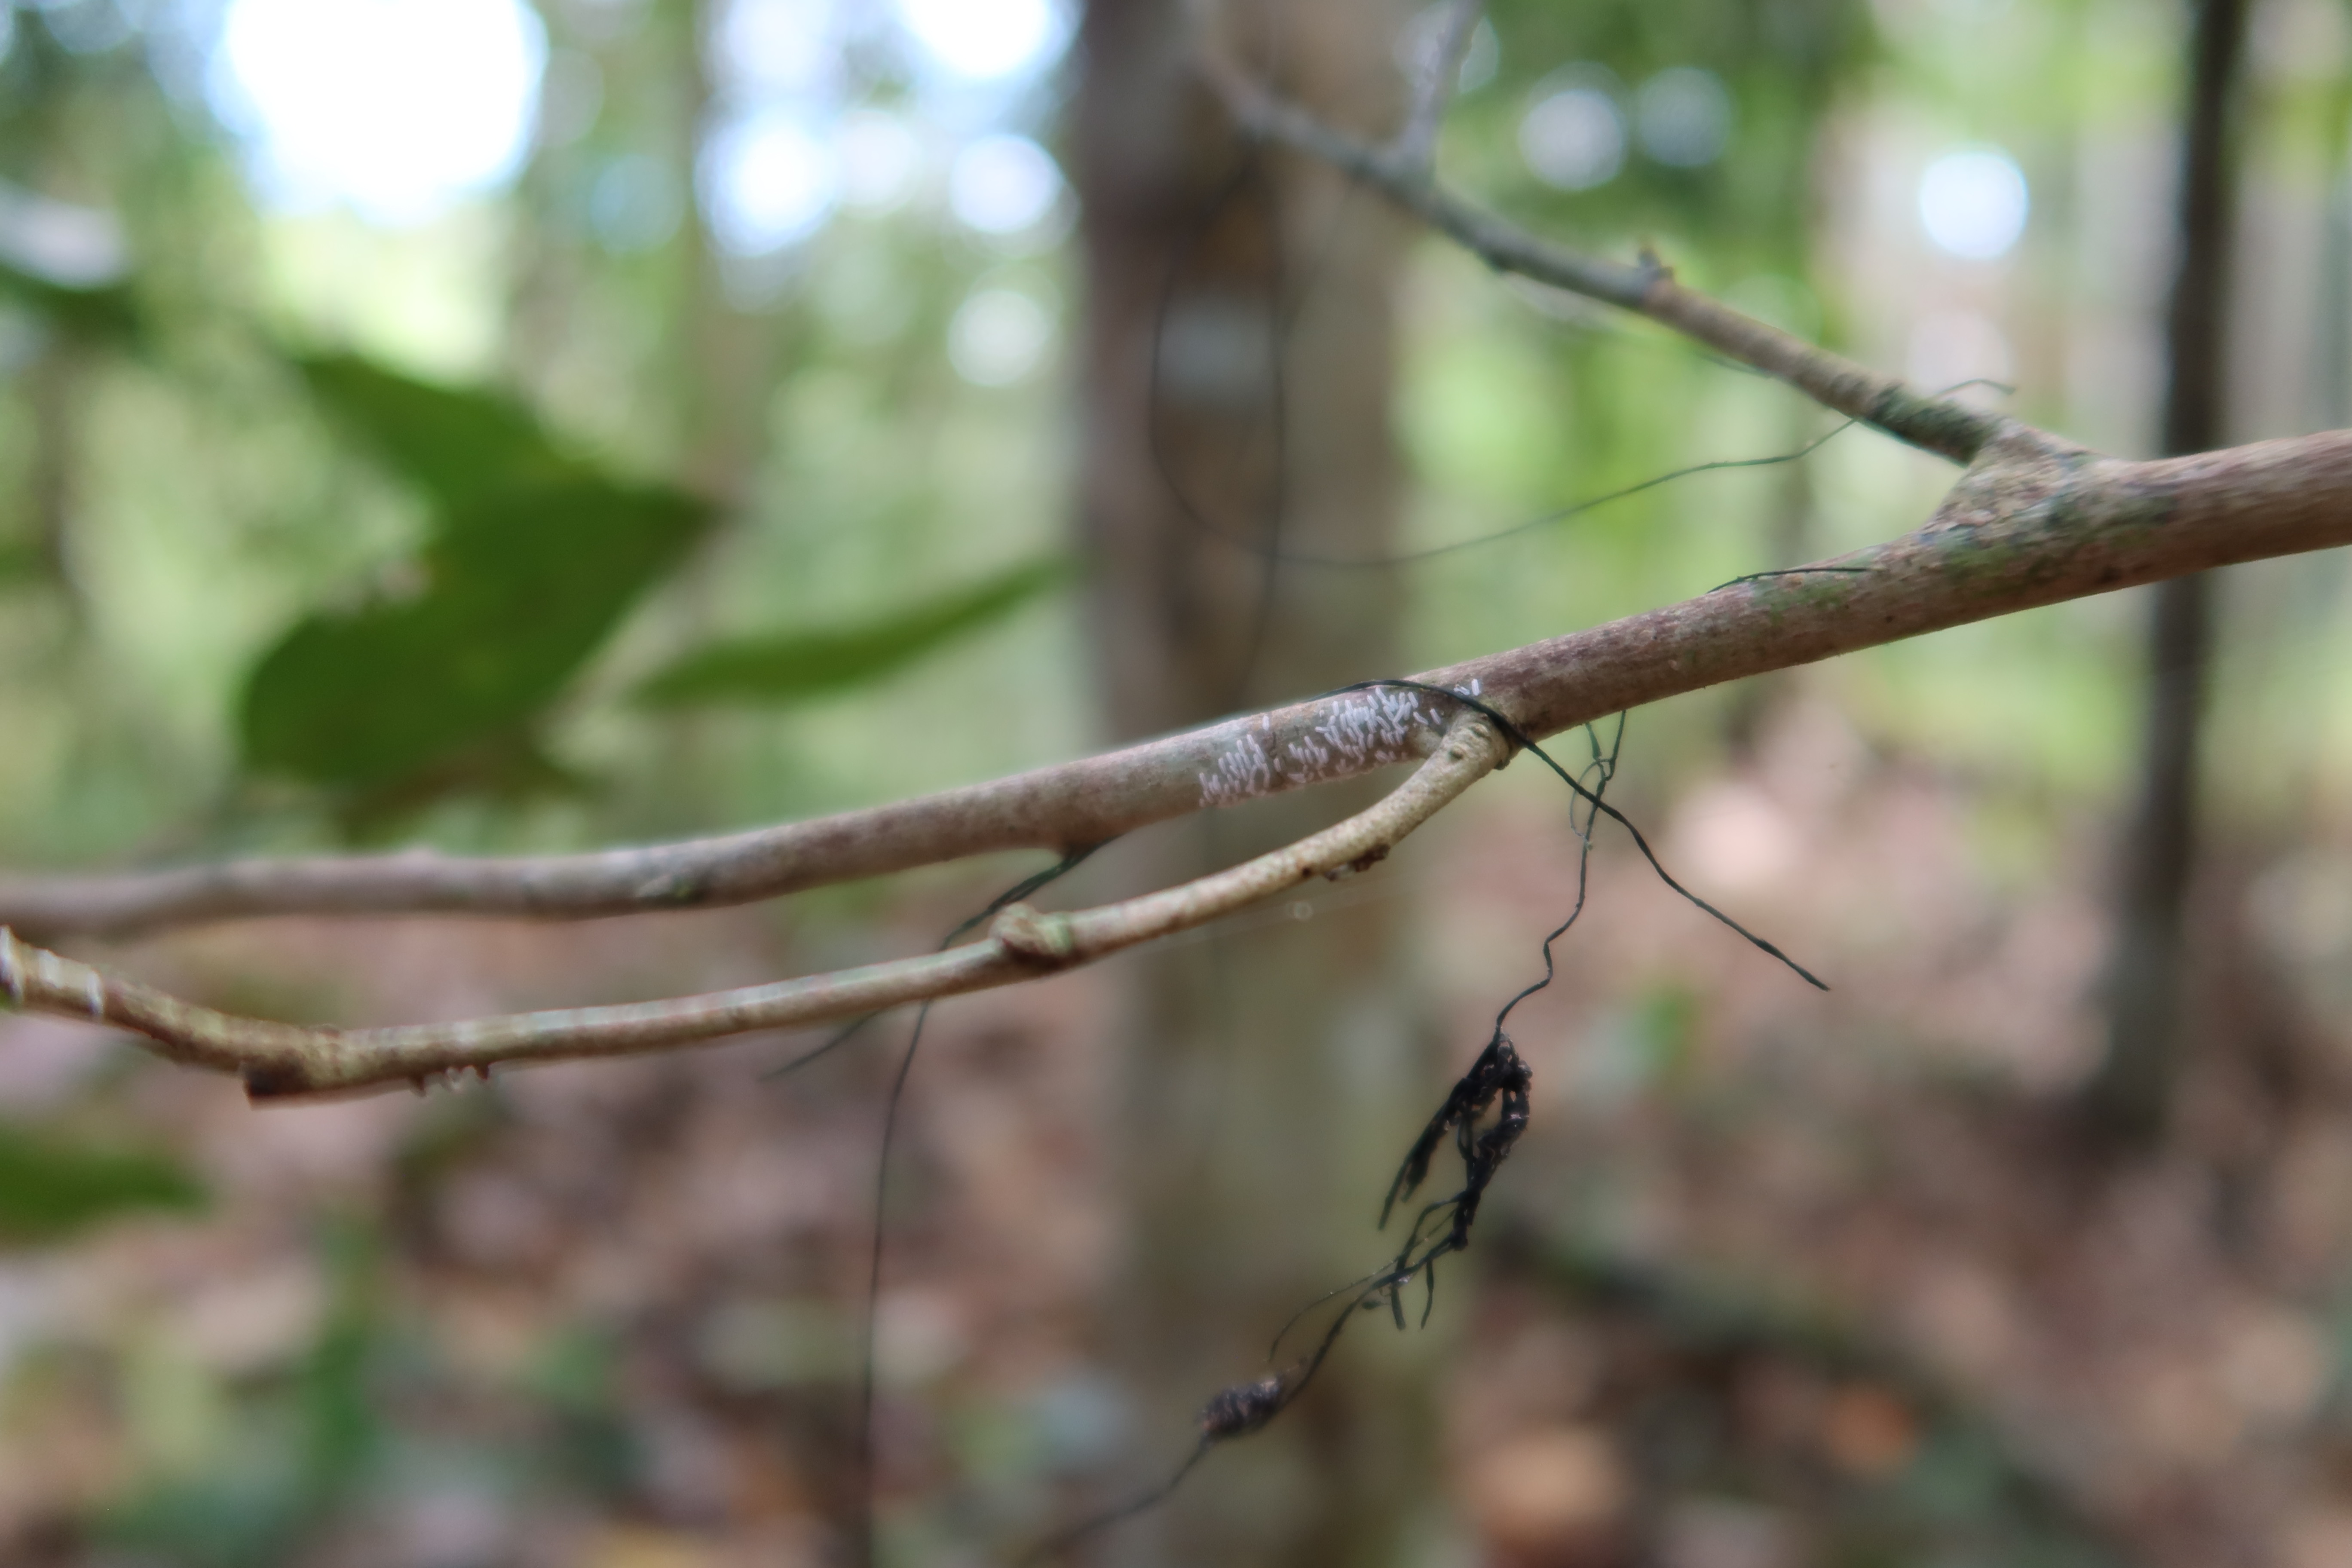
Label: Mealy bugs